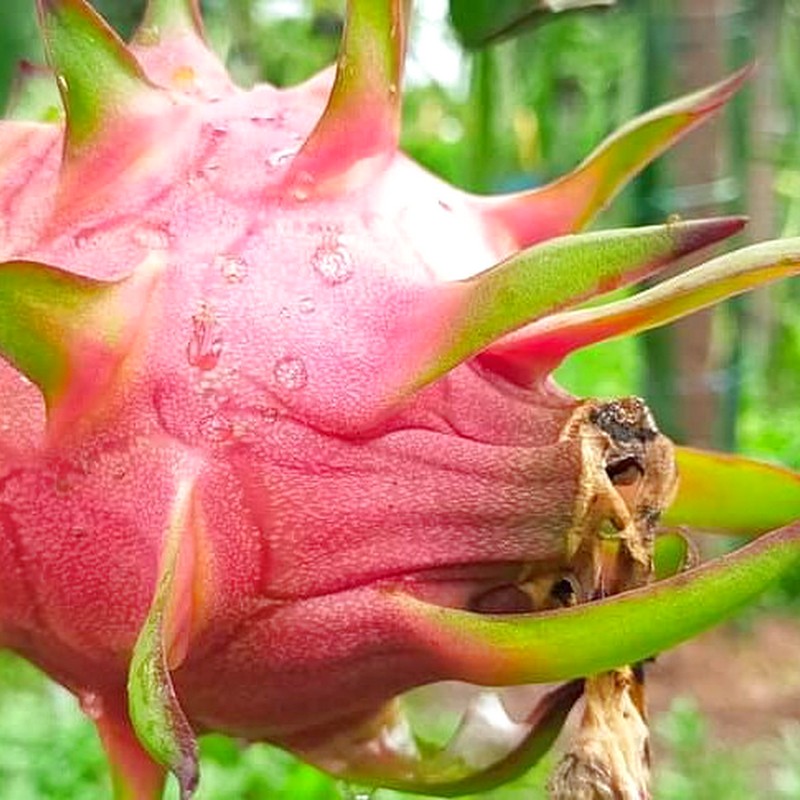
Label: Fresh Dragon Fruit